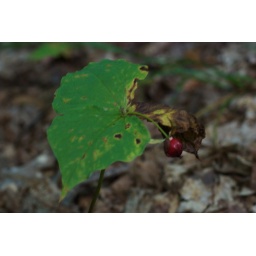
the fruit of a trillium. We only have the red trilliums in our bush.